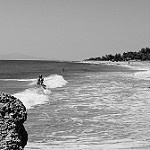
Label: B & W